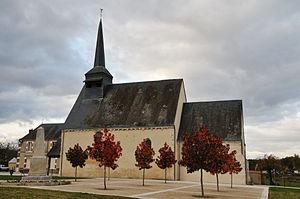
Église Saint-Laurian, Loreux, Loir-et-Cher, France
Loreux est une commune française située dans le département de Loir-et-Cher en région Centre-Val de Loire.